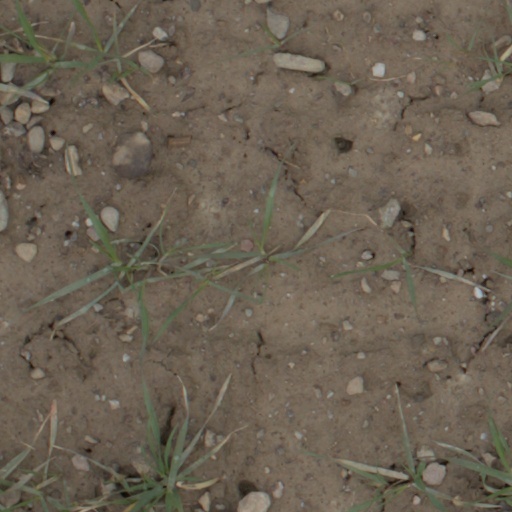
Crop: wheat